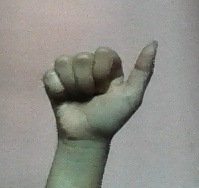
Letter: dhad